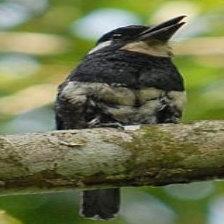
Species: BLACK BREASTED PUFFBIRD
Scientific name: NOTHARCHUS PECTORALIS